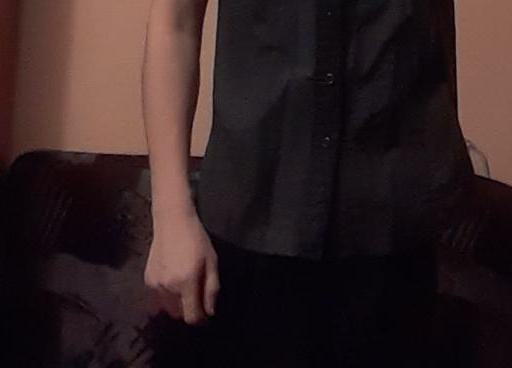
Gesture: no_gesture